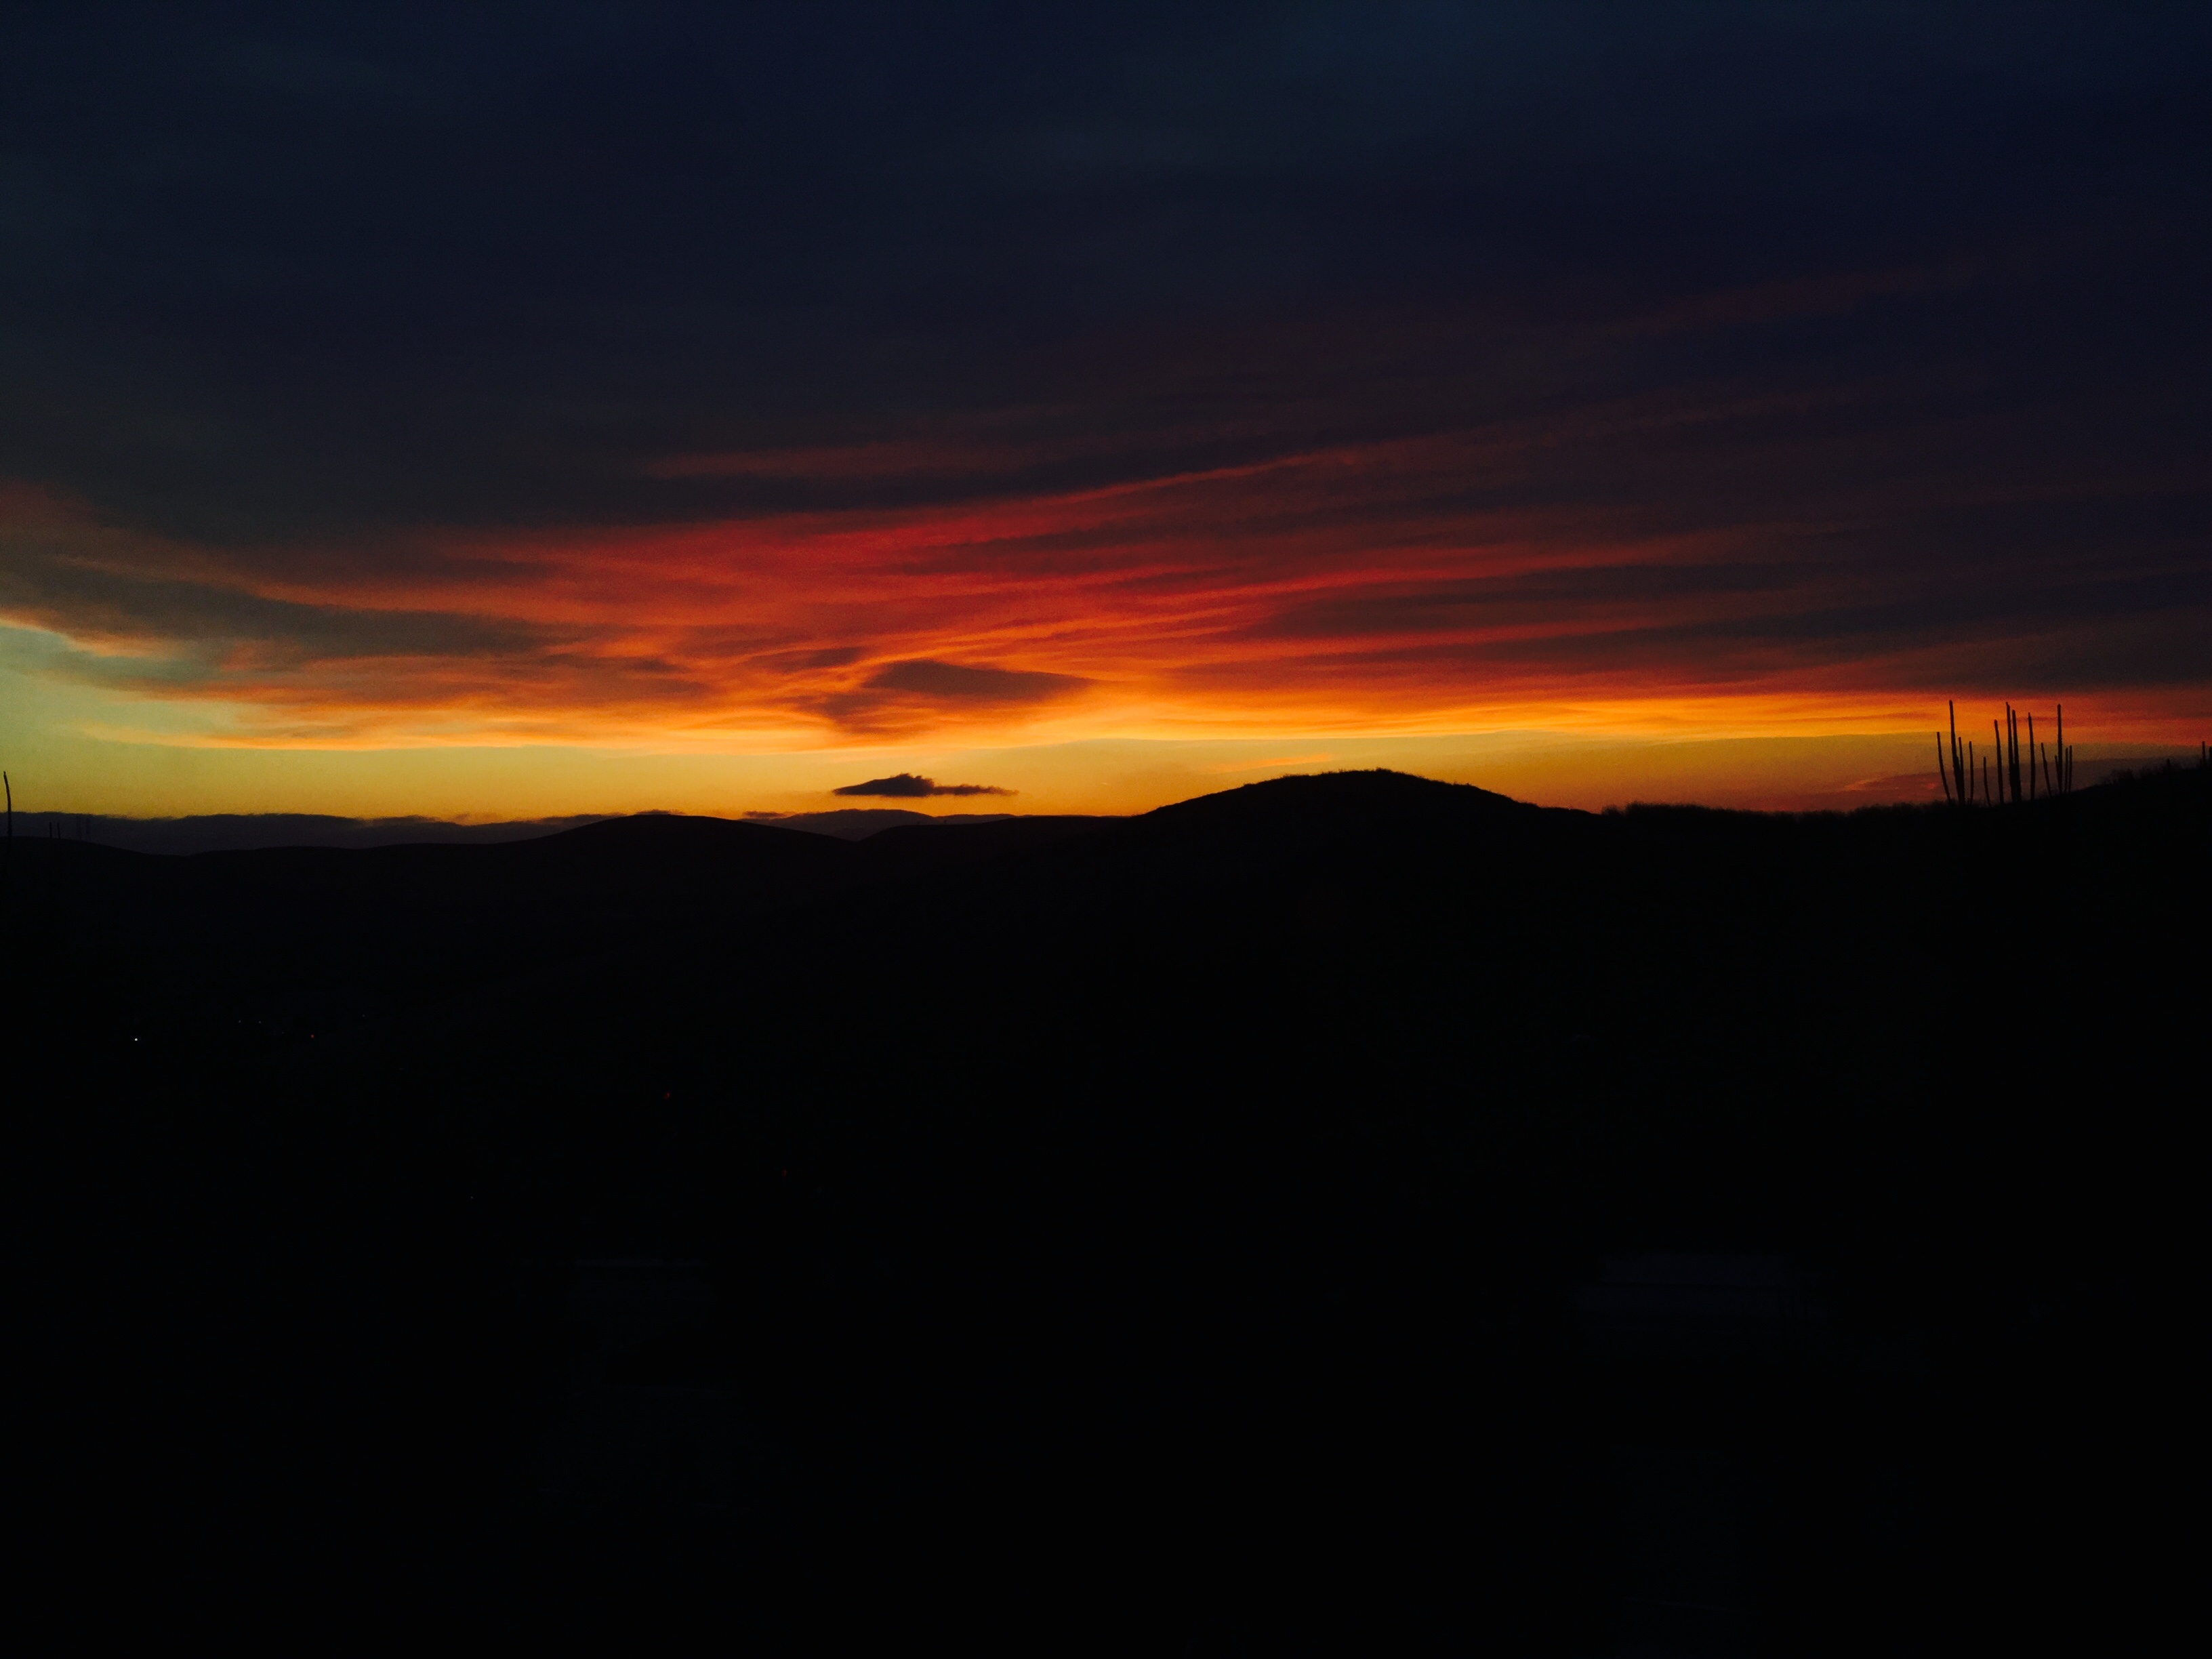
horizon, cloud, sky, sun, sunrise, sunset, sunlight, morning, dawn, atmosphere, dusk, evening, afterglow, red sky at morning